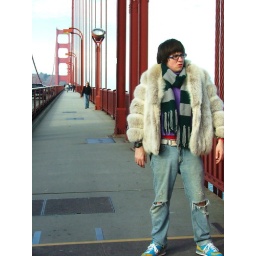
just standing on the golden gate bridge in my fur coat you got a problem with that officer